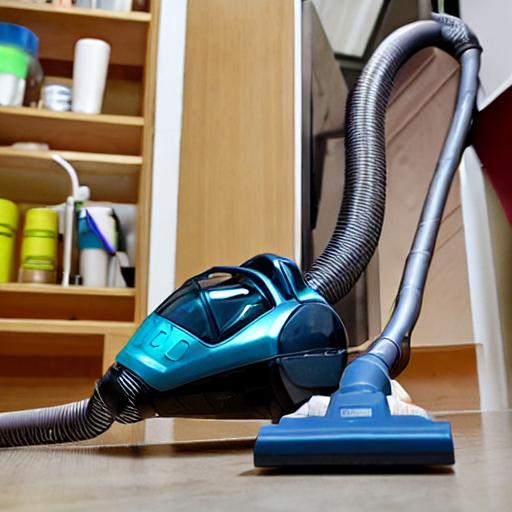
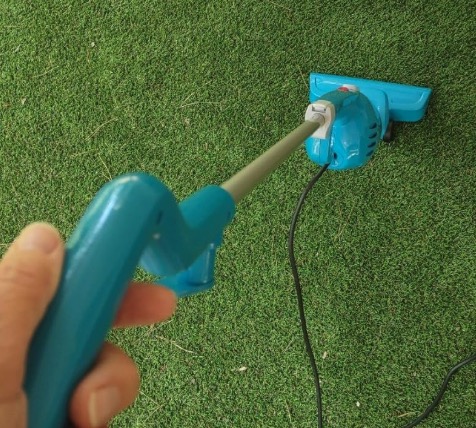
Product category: items_vacuum
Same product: no